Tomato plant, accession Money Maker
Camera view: bottom (45 deg); turntable rotation: 210 degrees
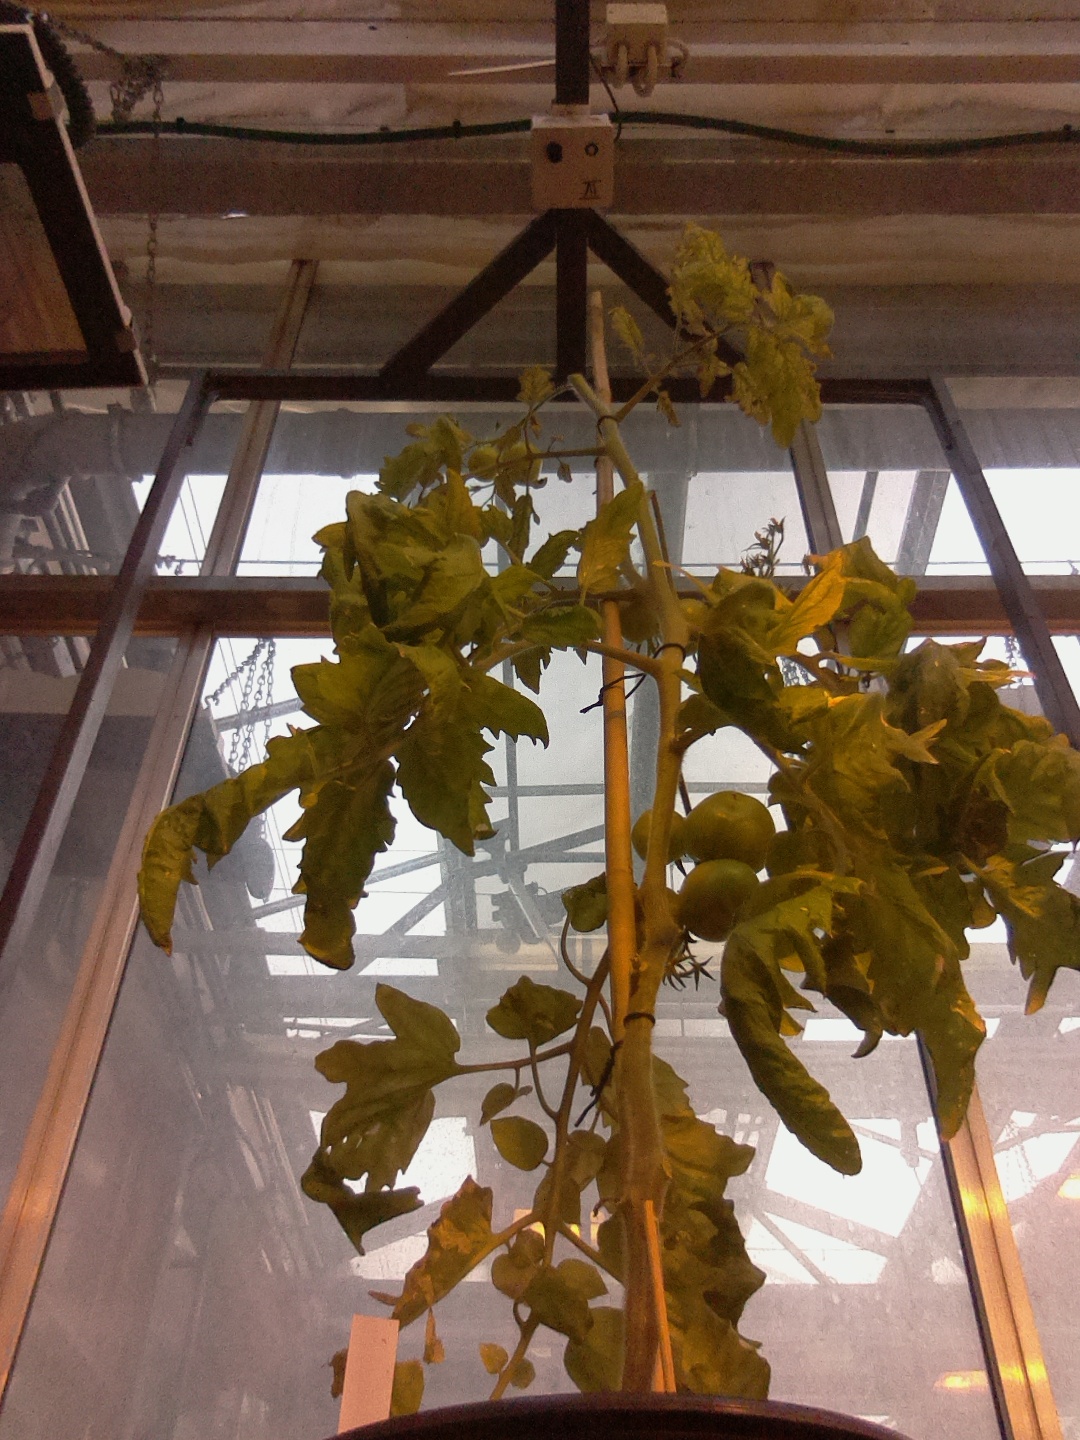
BBCH growth stage 79: 90% -100% of final fruit size